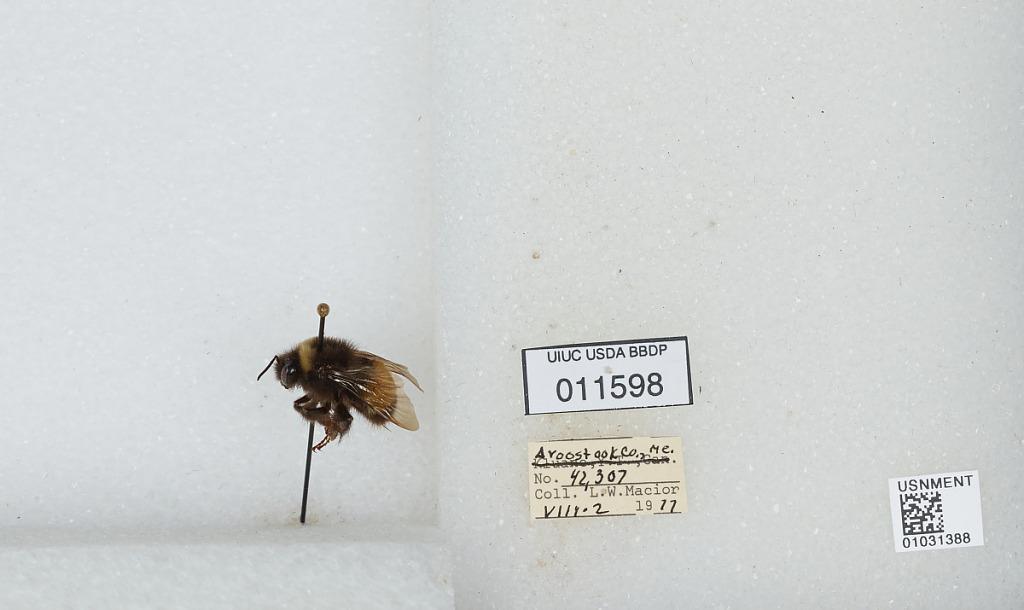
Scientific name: Bombus (Bombus) terricola Kirby
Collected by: L. Macior
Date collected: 1977-8-2
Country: United States
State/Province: Maine
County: Aroostook
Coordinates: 46.65, -68.58